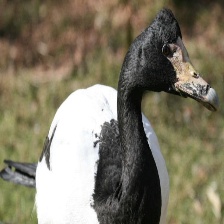
Species: MAGPIE GOOSE
Scientific name: ANSERANAS SEMIPALMATA
ImageNet parent category: goose